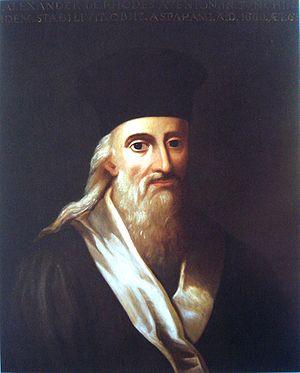
François Pallu, est un ecclésiastique français, il est l'un des fondateurs des Missions étrangères de Paris, et il a été nommé évêque de Chine et fut missionnaire en Asie.
Alexandre de Rhodes, né en Avignon le 15 mars 1591 et mort à Ispahan le 5 novembre 1660, est un prêtre jésuite français, missionnaire en Cochinchine et au Tonkin et linguiste.
Le Dictionarium Annamiticum Lusitanum et Latinum est un dictionnaire vietnamien-portugais-latin composé par le lexicographe jésuite français Alexandre de Rhodes, après avoir passé 12 ans au Vietnam. Il fut édité à Rome en 1651 par la Congrégation pour l'évangélisation des peuples, lors de la visite d'Alexandre De Rhodes en Europe.
Pierre Lambert de La Motte est un religieux français, évêque, l'un des fondateurs des Missions étrangères de Paris.
Cet article traite des relations entre la France et le Viêt Nam. Celles-ci commencent dès le XVIIᵉ siècle avec la mission du père jésuite Alexandre de Rhodes. Différents commerçants visitent le Viêt Nam au cours du XVIIIᵉ siècle, jusqu'à la plus grande implication des forces militaires françaises dans l'aide à l'établissement de la dynastie Nguyễn sous l'impulsion de Pierre Pigneau de Behaine entre 1787 et 1789. La France a été fortement impliquée au Viêt Nam au XIXᵉ siècle, dans le cadre de la protection des missionnaires catholiques. La France s'est progressivement créée une importante colonie devenue l'Indochine française en 1887. La France a continué à diriger le Viêt Nam comme une colonie jusqu'à sa défaite dans la guerre d'Indochine et la proclamation de l'indépendance du Viêt Nam en 1954.